Drakensberg

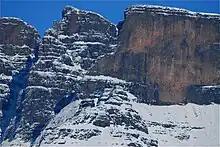
Drakensberg Cliffs

The lower slopes of the Drakensberg support much wildlife, perhaps most importantly the rare southern white rhinoceros (which was nurtured here when facing extinction) and the black wildebeest ("Connochaetes gnou", which only thrives in protected areas and game reserves). The area is home to large herds of grazing fauna and antelopes such as eland "(Taurotragus oryx)", reedbuck "(Redunca arundinum)", mountain reedbuck "(Redunca fulvorufula)", grey rhebok "(Pelea capreolus)", and even some oribi "(Ourebia ourebi)". Chacma baboons also are present. Endemic species include a large number of chameleons and other reptiles. There is one endemic frog, the forest rain frog "(Breviceps sylvestris)", and four more species that are found mainly in these mountains; long-toed tree frog "(Leptopelis xenodactylus)", plaintive rain frog "(Breviceps maculatus)", rough rain frog "(Breviceps verrucosus)", and Poynton's caco "(Cacosternum poyntoni)".